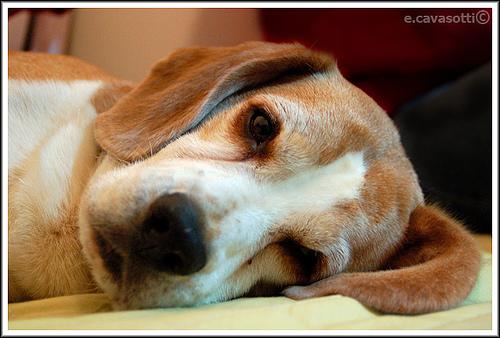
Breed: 276-n000113-beagle